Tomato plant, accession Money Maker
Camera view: horizontal (90 deg, fisheye); turntable rotation: 330 degrees
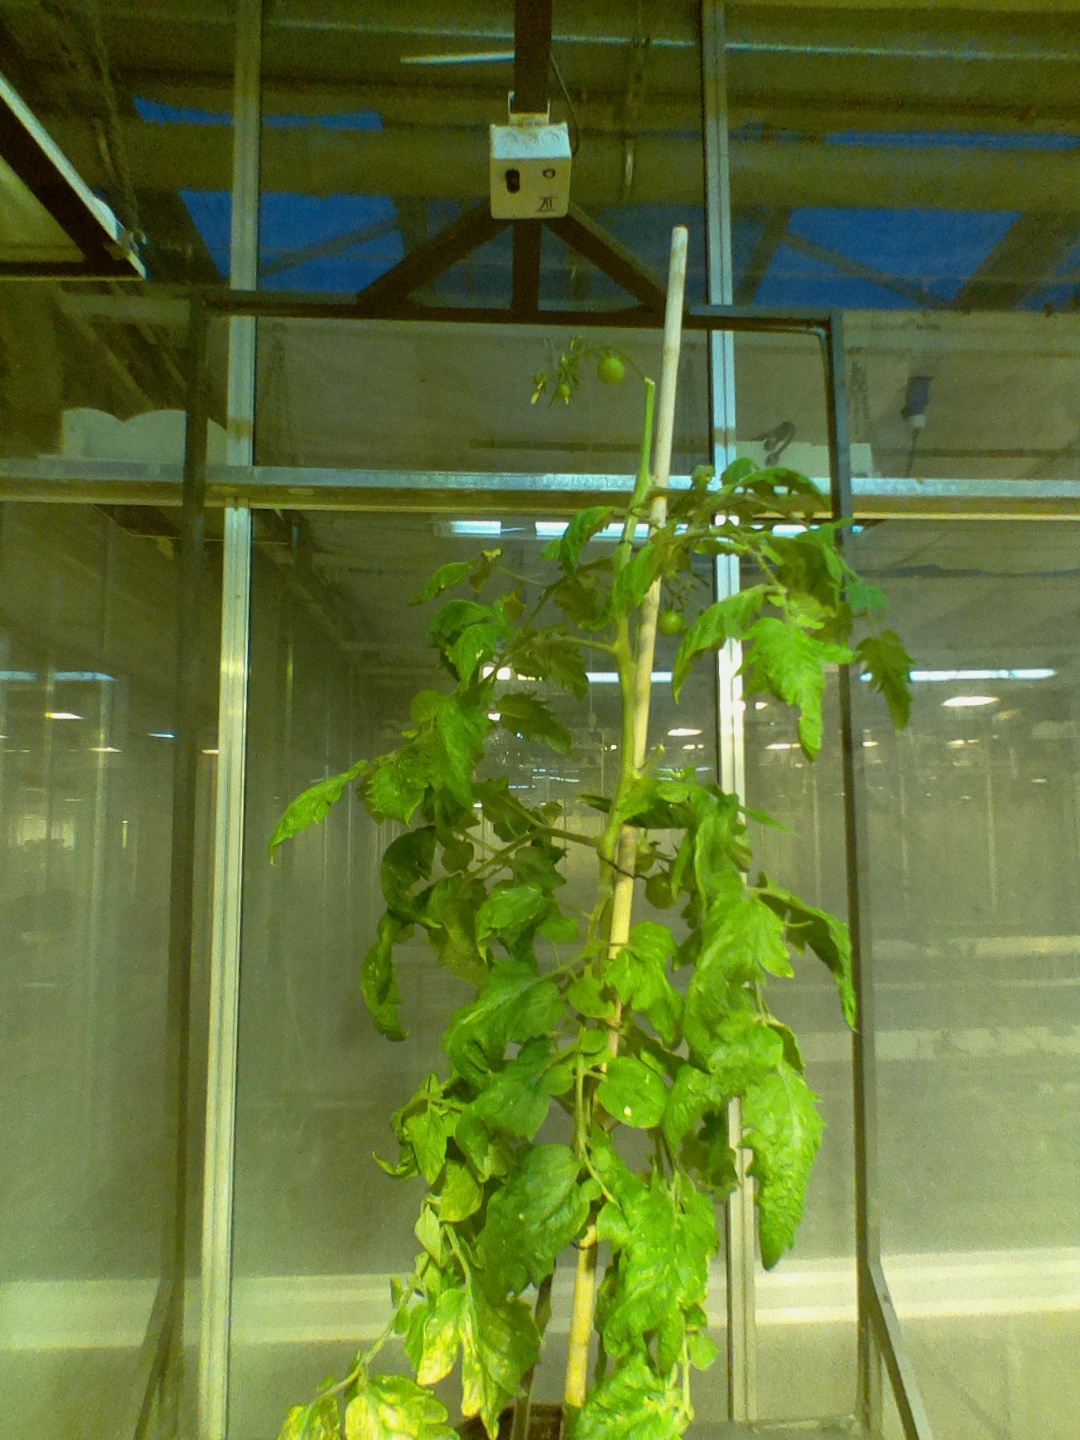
BBCH growth stage 78: 80% -90% of final fruit size